Megyn Kelly

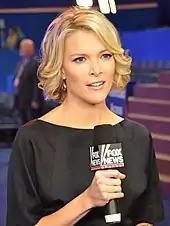
Kelly reporting during Fox's 2012 Republican National Convention coverage

Kelly received media attention for her coverage of the results of the 2012 United States presidential election. On election night, Fox News' decision desk projected that Obama would win the state of Ohio along with a second term after part of the results had been released. Republican operative Karl Rove objected to this projection, whereupon Kelly - with camera following - dramatically walked backstage to the decision desk and spoke with them; she also asked Rove, "Is this just math that you do as a Republican to make yourself feel better? Or is this real?" Kelly left "America Live" in July 2013 and took maternity leave. That October she began hosting a new nightly program, "The Kelly File". "The Kelly File" was occasionally the channel's ratings leader, topping "The O'Reilly Factor".